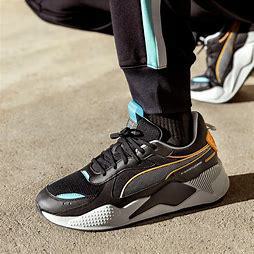
Brand: Puma
Model: Rs